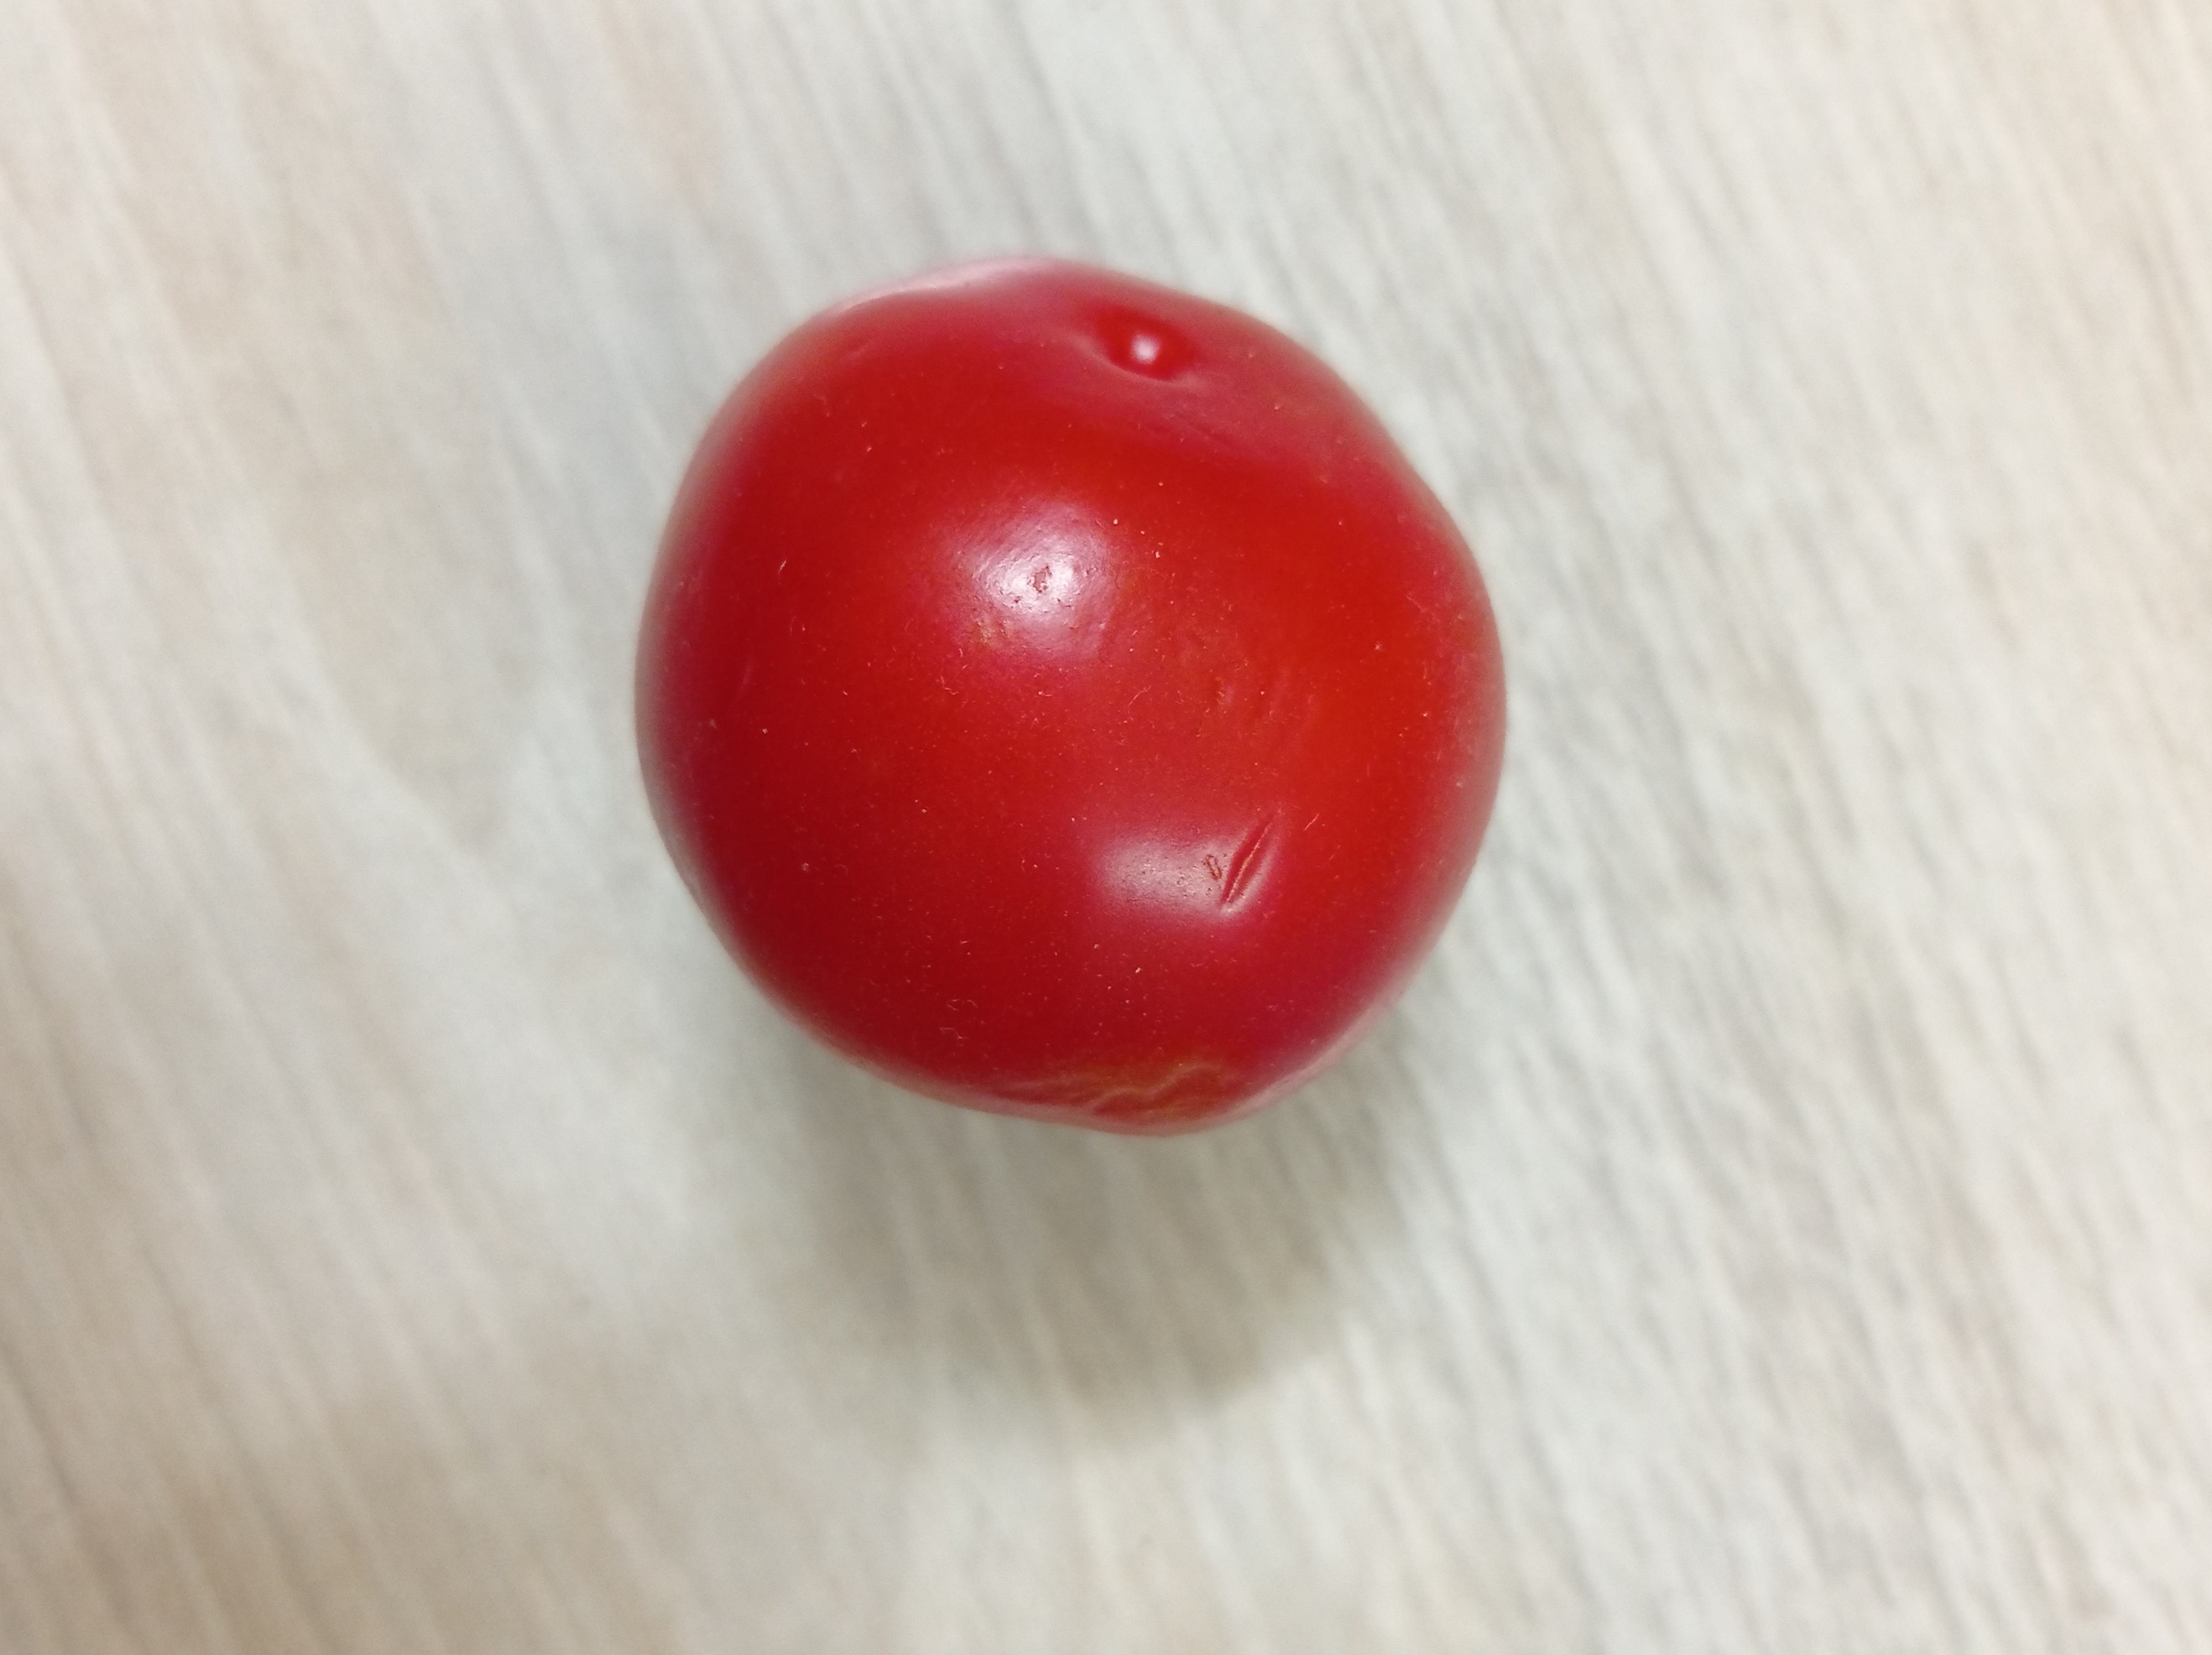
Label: Fresh